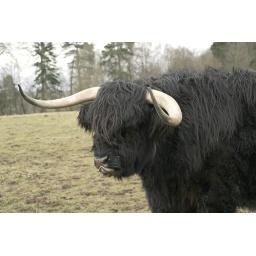
black highland cow seen in scotland mar2010